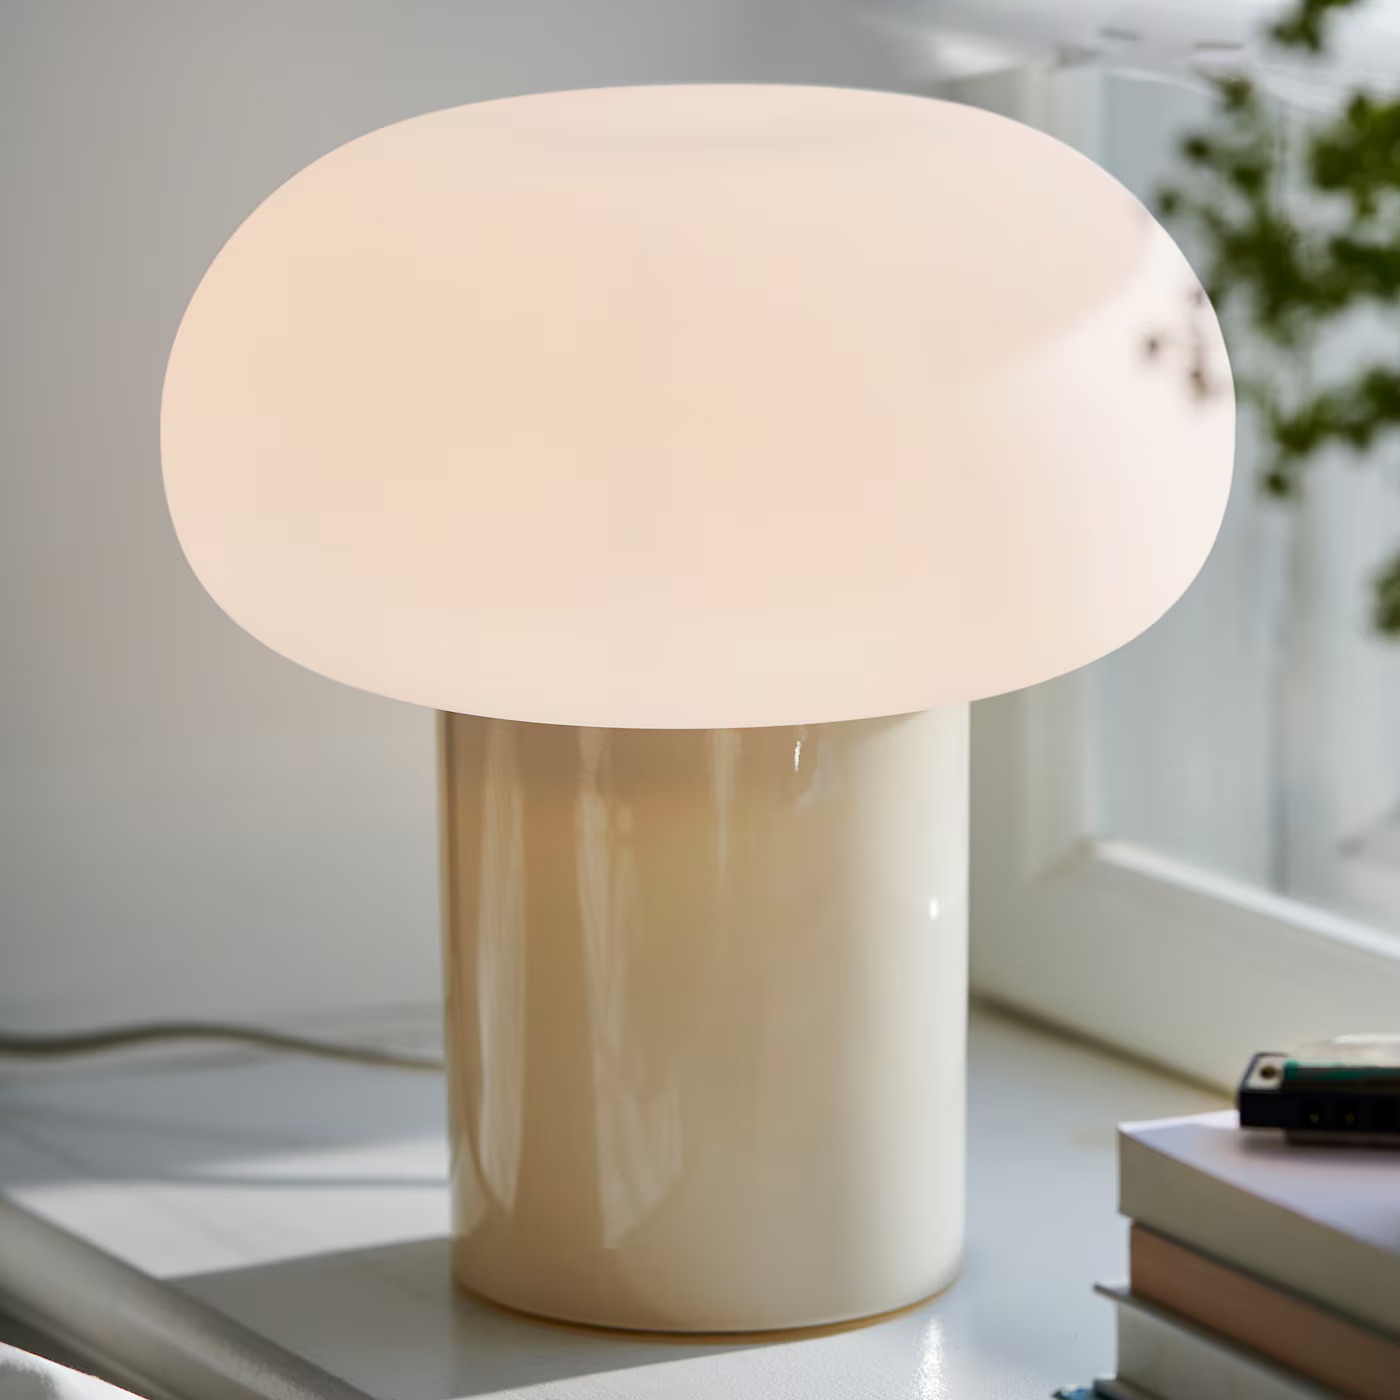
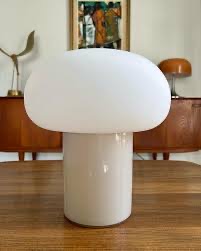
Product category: misc
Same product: yes